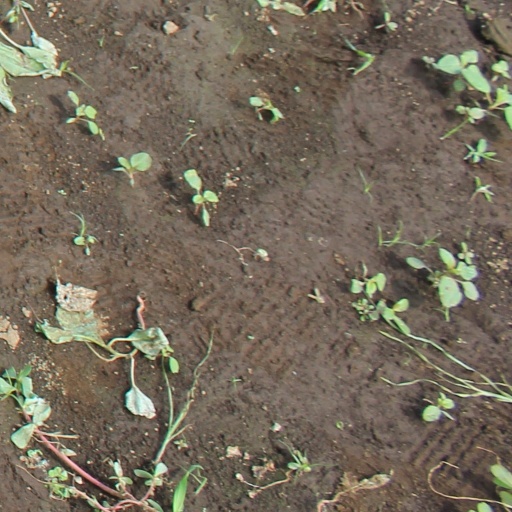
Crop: soybean